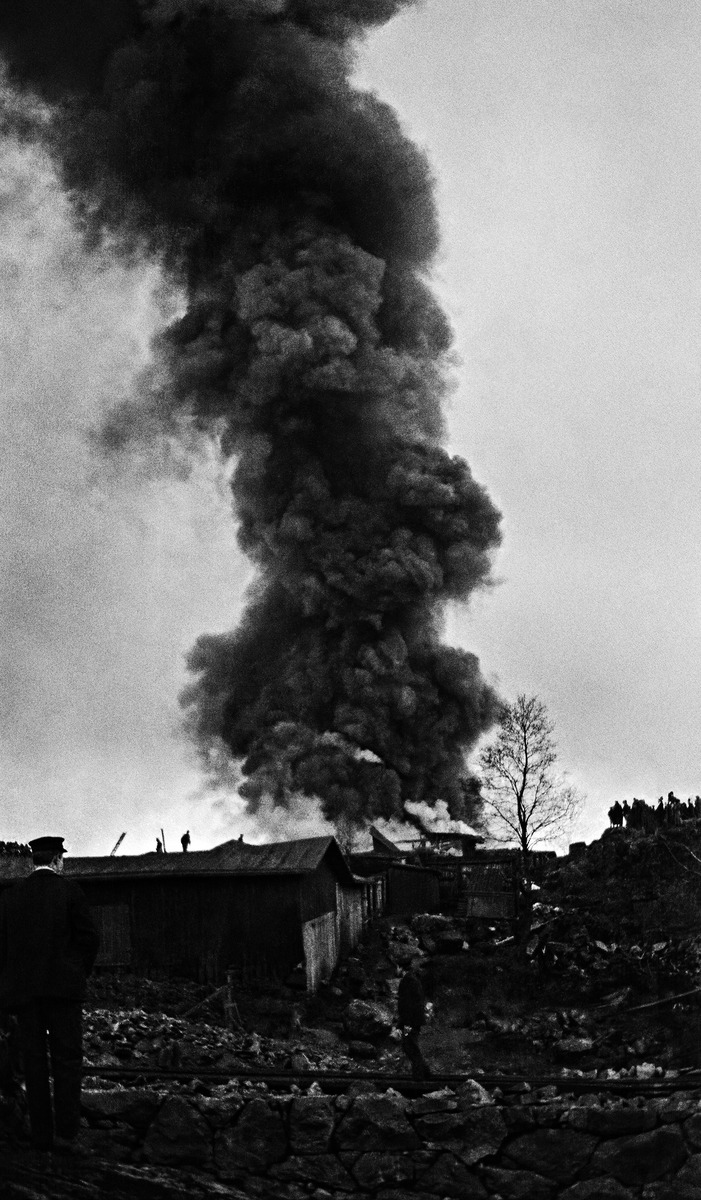
Tulipalo Töölössä Cronvallin asfalttitehtaalla
sisällön kuvaus: Tulipalo Töölössä Cronvallin asfalttitehtaalla. Kuva on julkaistu Veckans Krönikassa 6.5.1911. mustavalkoinen
Kuvaaja: Timiriasew, Ivan, valokuvaaja
Ajankohta: kuvausaika 1911
Paikka: Suomi, Uusimaa, Helsinki
Aiheet: tulipalot, tehtaat, puurakennukset